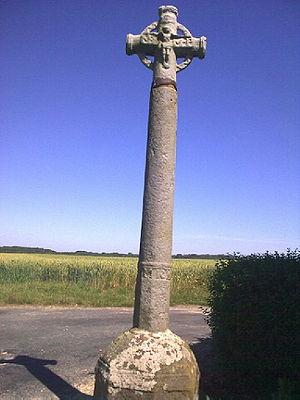
Saint-Pierre-en-Port est une commune française située dans le département de la Seine-Maritime, en région Normandie.
Les croix hosannières dites « hosannaire » ou encore « croix de l'hosannaire » sont des édicules funéraires construits entre les XIIᵉ et XVIᵉ siècles plus particulièrement dans l'ouest de la France.
La croix celtique ou croix nimbée est une croix dans laquelle s'inscrit un anneau. Elle est le symbole caractéristique du christianisme celtique. Les branches de la croix dépassent toujours de l'anneau, et sur les représentations les plus détaillées, le cercle est en retrait par rapport à la croix. L'utilisation chrétienne combine une croix latine avec le cercle, tandis que les autres utilisations sont basées sur une croix régulière.